Timeline of the COVID-19 pandemic in Croatia

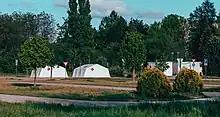
COVID-19 tents in front of hospital in Čakovec

On 23 March, new 61 cases were reported. The first case in the Međimurje County was reported.